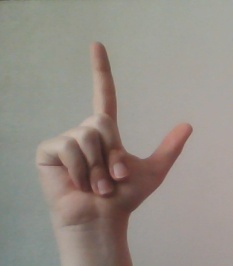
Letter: laam